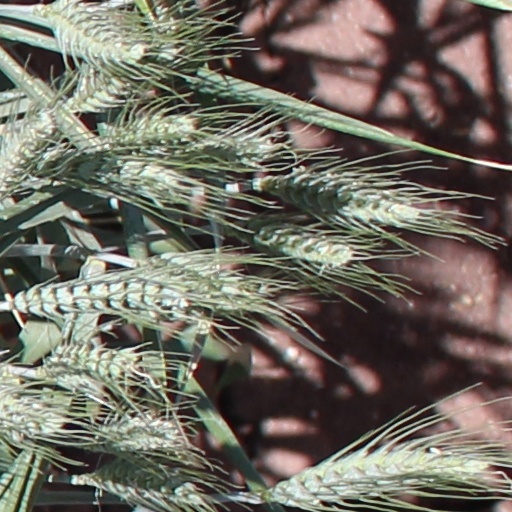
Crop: wheat